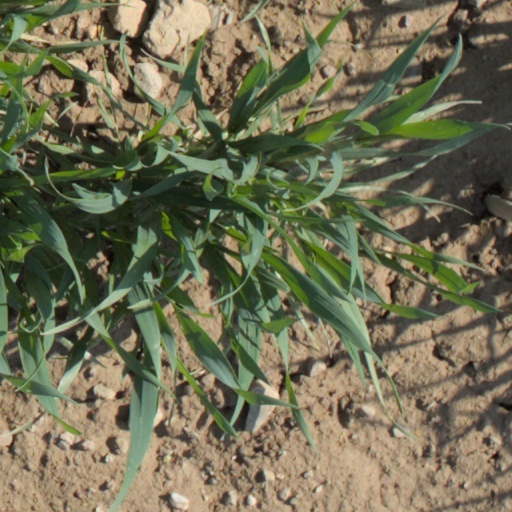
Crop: wheat